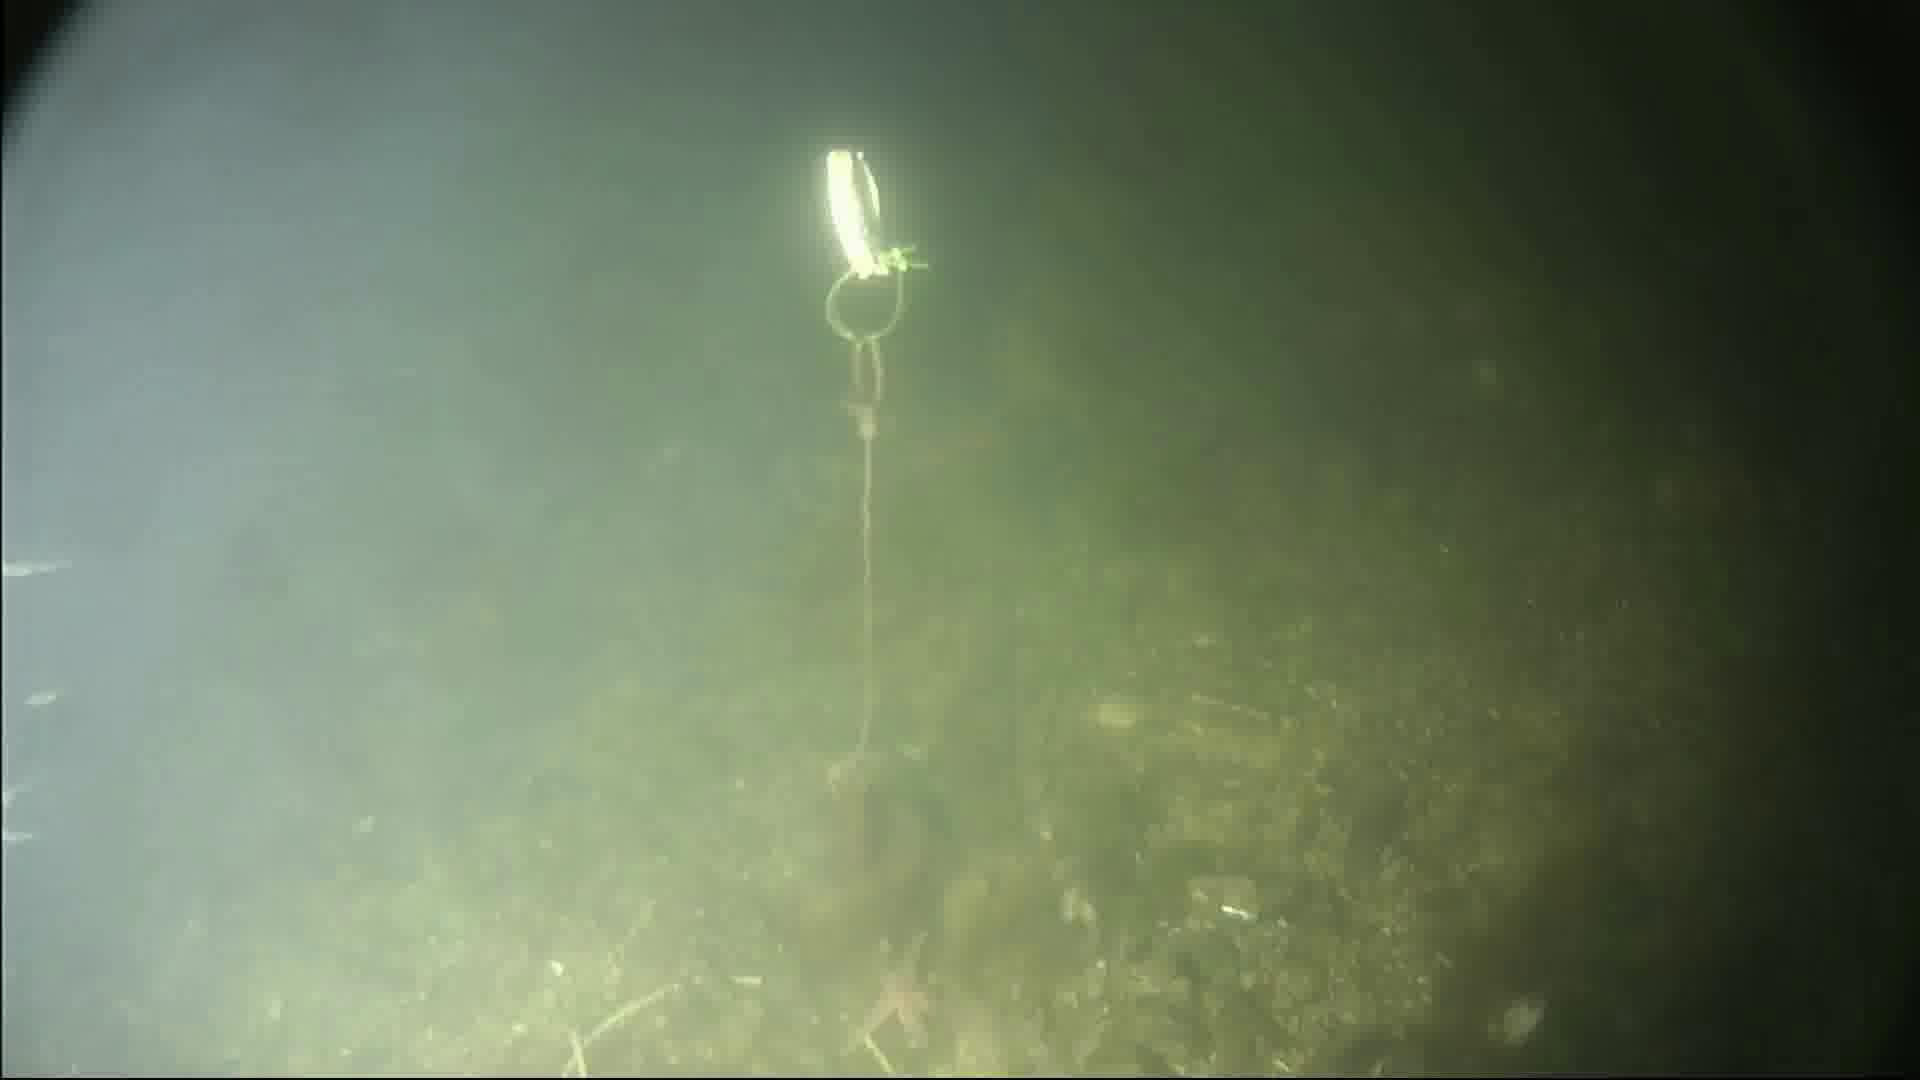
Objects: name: small_fish
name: starfish
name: crab